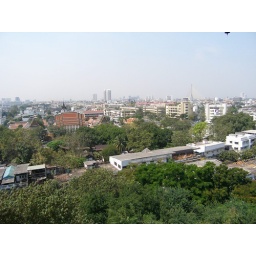
You can barely see the suspension bridge in the background there, but that is where the river cruise we took was.